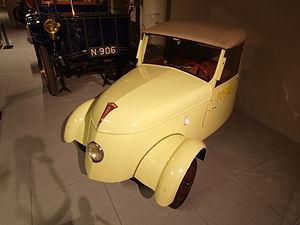
La Peugeot VLV est un décapotable deux places, et à quatre roues : deux à l'AV et deux à l'AR mais avec une voie Ar étroite dispense de l’emploi d’un différentiel.